Saint-Victor-la-Rivière

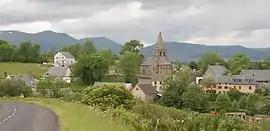
View of the village and the church

Saint-Victor-la-Rivière is a commune in the Puy-de-Dôme department in Auvergne in central France.